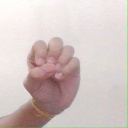
अक्षर: उ